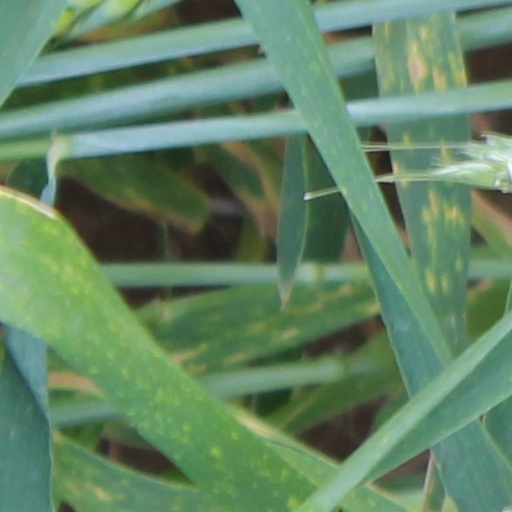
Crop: wheat